Describe the emotion expressed in this image:  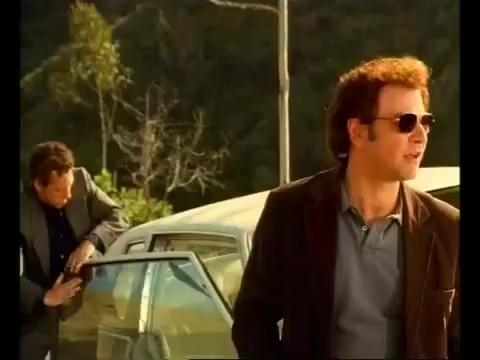
This person displays Pain, valence and arousal with low intensity.